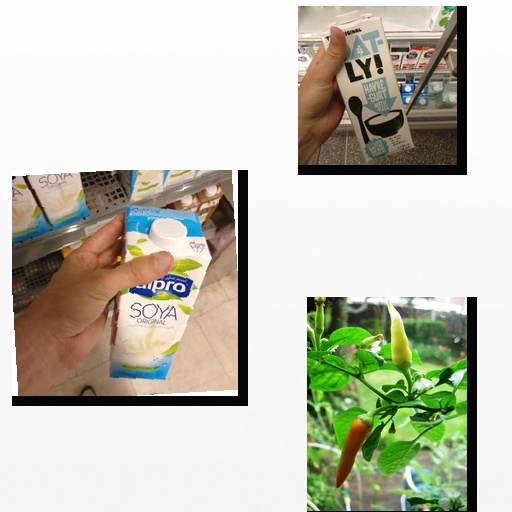
Food items: oatghurt, soy_milk, chili_pepper